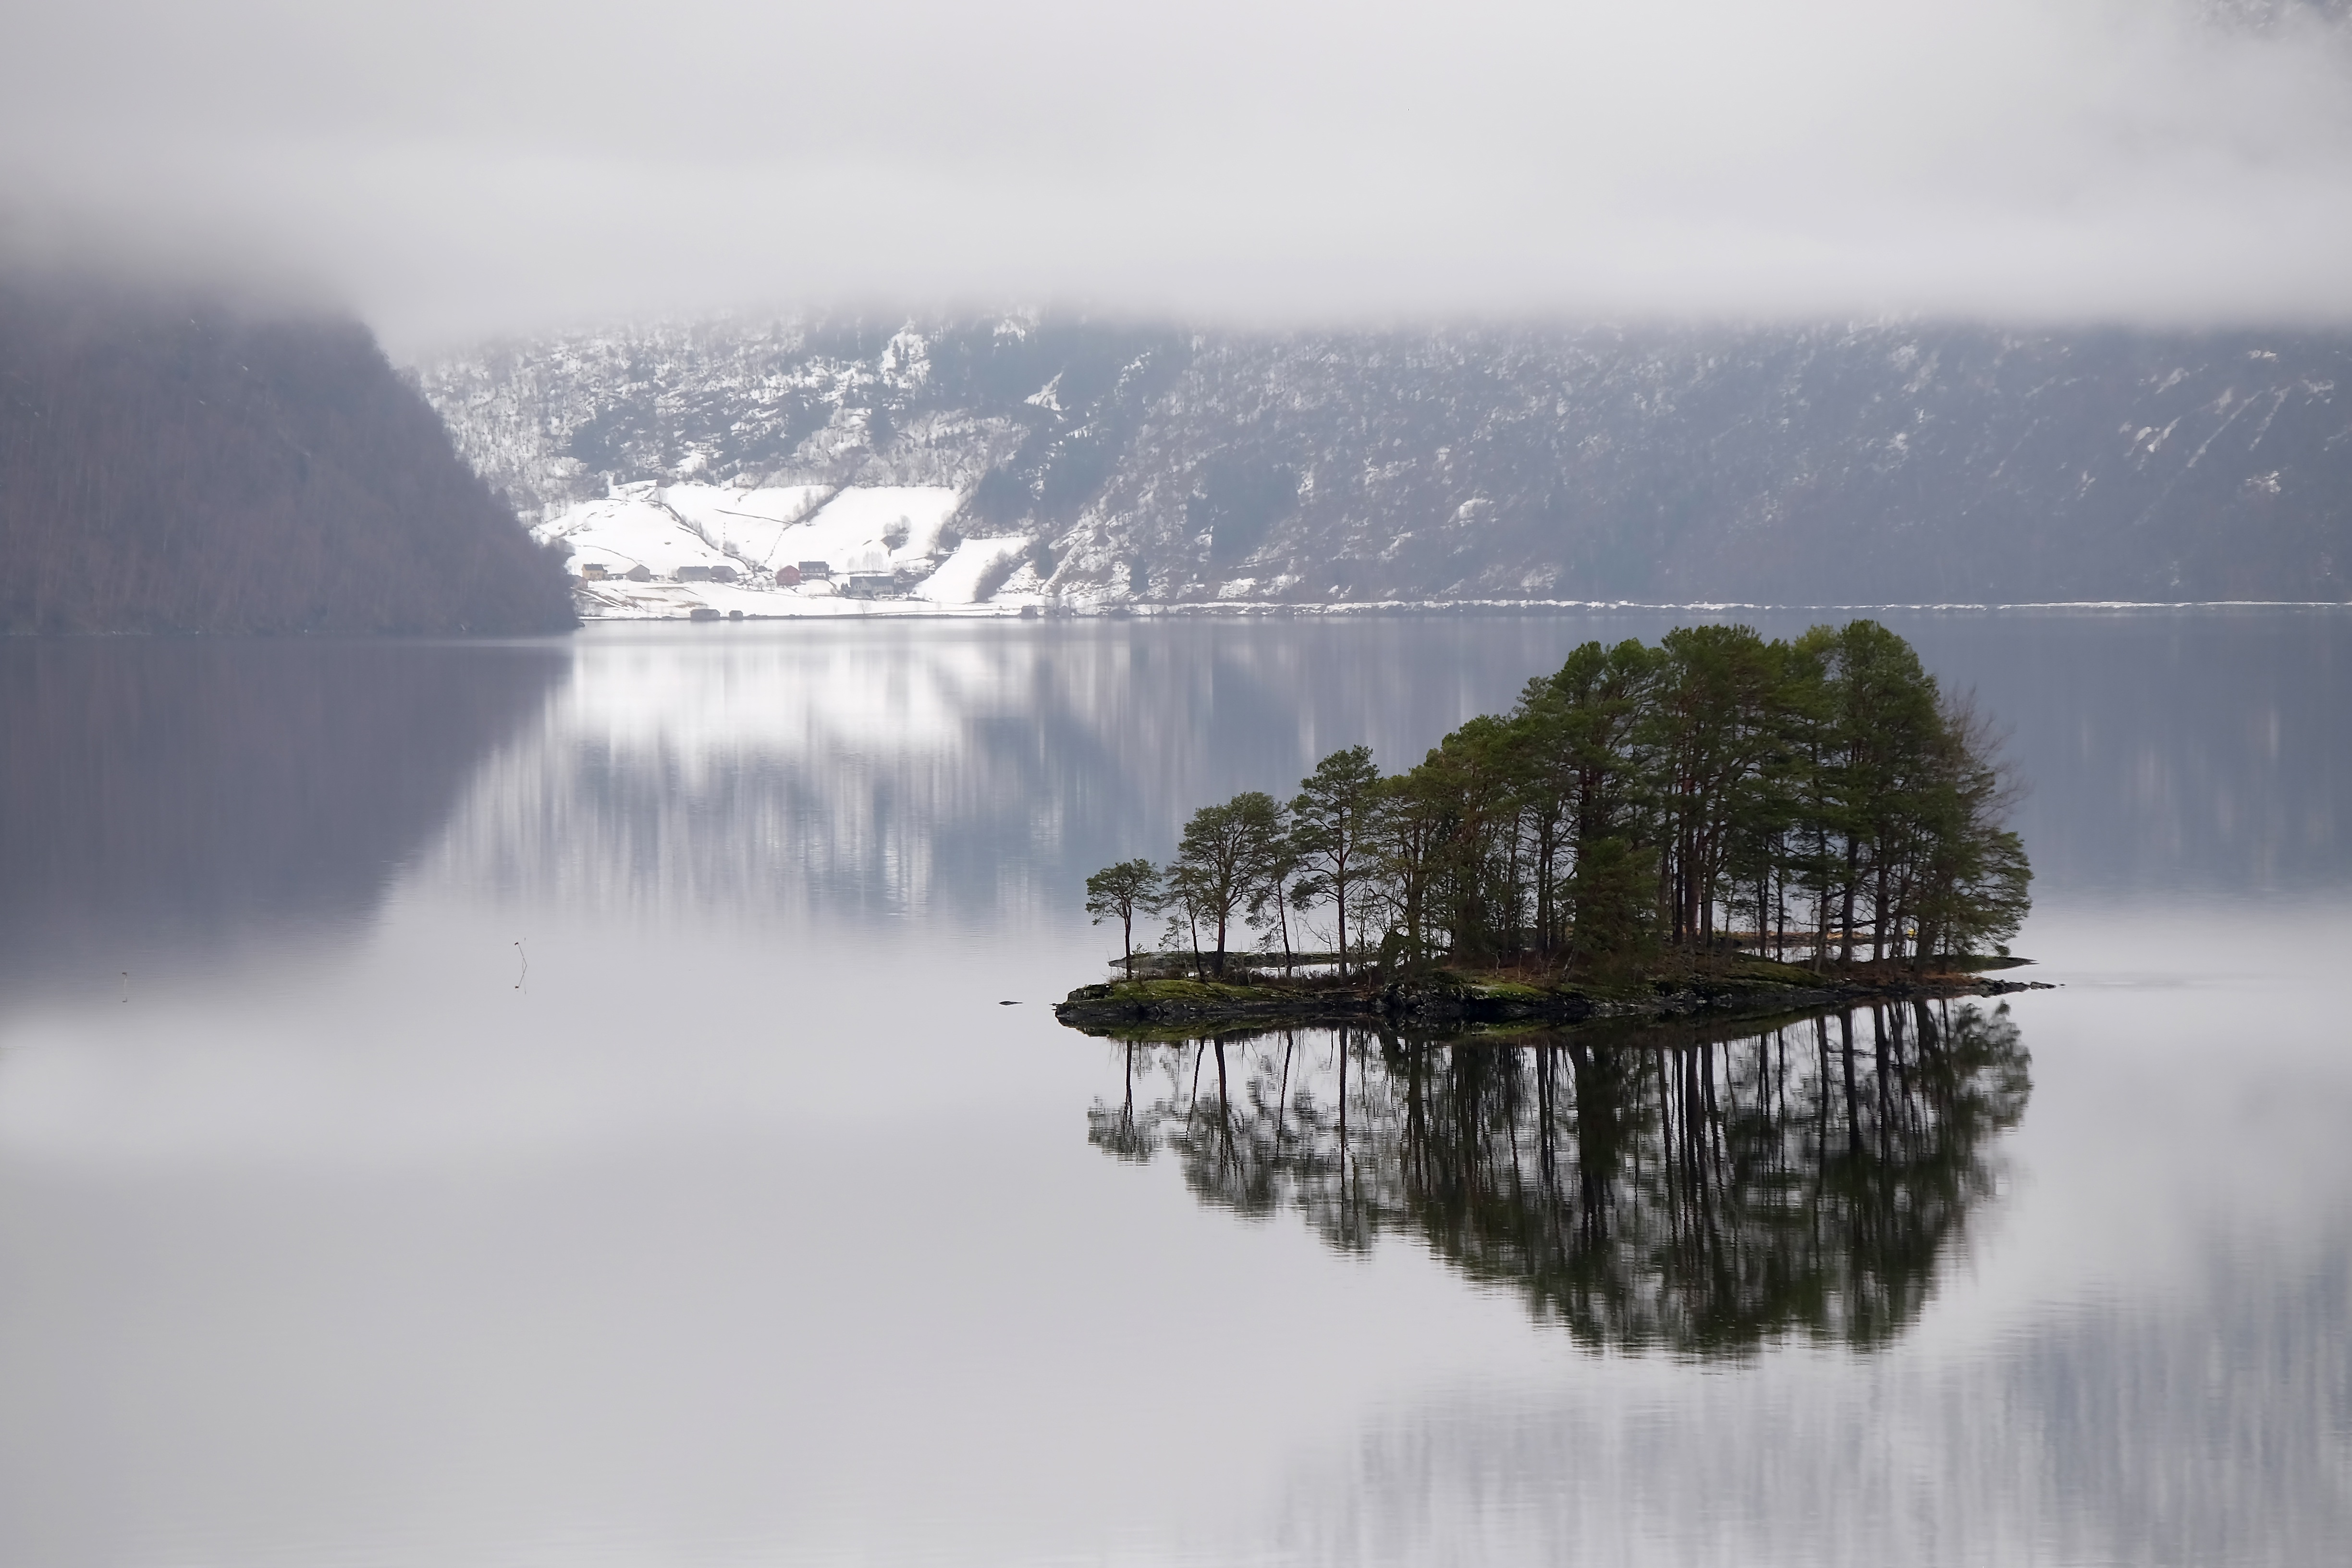
reflection, nature, lake, atmospheric phenomenon, water, mist, weather, body of water, winter, cloud, snow, fog, loch, mountain, morning, fjord, season, reservoir, ice, landscape, sea, dawn, glacial landform